Nashville Blues

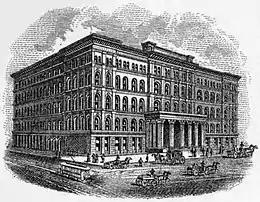
The Southern League of 1887 was organized on October 7, 1886, at the Maxwell House Hotel in Nashville.

Professional baseball was first played in Nashville, Tennessee, by the Nashville Americans, who were charter members of the original Southern League from 1885 to 1886 and played their home games at Sulphur Spring Park, later renamed Sulphur Dell. This ballpark was to be the home of Nashville's minor league teams through 1963. The Southern League of 1886 gained a disgraceful reputation from the way clubs and league officials engaged in fraudulent activities, gambling, deals, and bargains with seemingly no law or justice being maintained by President Alexander Proudfit.